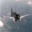
Label: airplane